Wulften am Harz

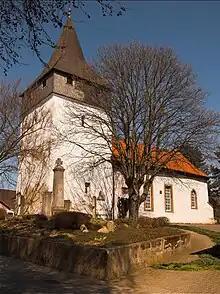
The "St. Aegidien"-Church in Wulften

Wulften am Harz is a municipality in Lower Saxony, Germany, near the towns of Northeim and Osterode am Harz.